Regenstein Castle

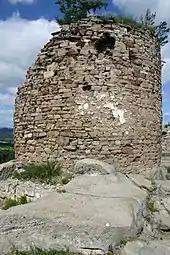
The keep

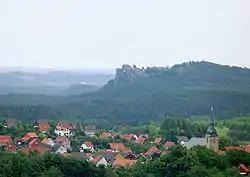
Regenstein Castle from the crest of the Ziegenberge. In the foreground: the village of Heimburg

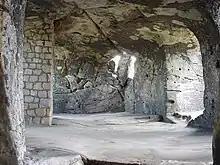
Room hewn out of the rock in the centre of the medieval castle

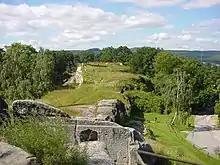
View towards the "Scharfe Ecke" ("sharp angle")

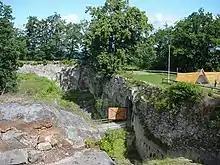
Fortification ditch and gateway

From 1671 the medieval castle was expanded into a fortress by the Prussians, who were the last users of its military function. The original castle occupies only a small part of the greater fortification. In 1677 the fort became a garrison. The length of its outer perimeter was extended in 1742 to 1,200 metres. Even under the French, to whom the fortress had to be handed over on 12 September 1757, it was extended structurally. The Prussians captured it five months later (12 February 1758) and rendered the position unusable. The powder magazine, which was located near the top was blown up. Of the fortress only the casemate, those facilities carved out of the rock and the (now restored) gateway remain. A characteristic of the fortress is the large number of cavernous rooms in the natural rock (one now houses an exhibition of archaeological finds from the castle site). Even the stables were hewn out of the rock. After 1758, the pastures and forests of the Regenstein went to the Prussian "Amt" of Westerhausen. From 1815 to 1945, following the reign of Westphalia (1807-1813, Canton Halberstadt Land), Regenstein became the smallest Prussian exclave and belonged to the district of Halberstadt. Today it is part of the town of Blankenburg.